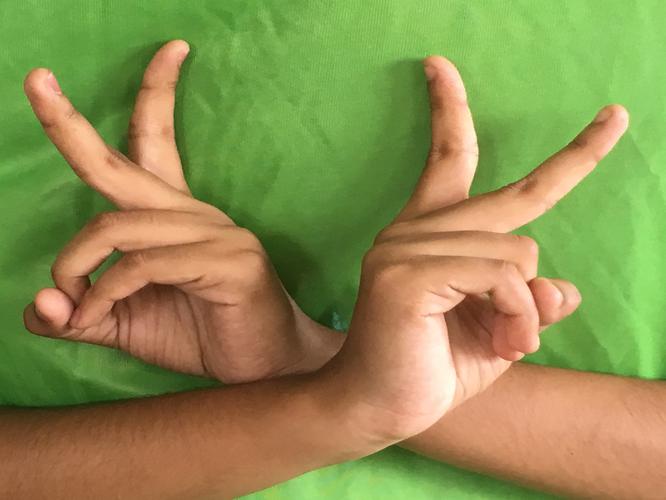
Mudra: Kartariswastika
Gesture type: double_hand